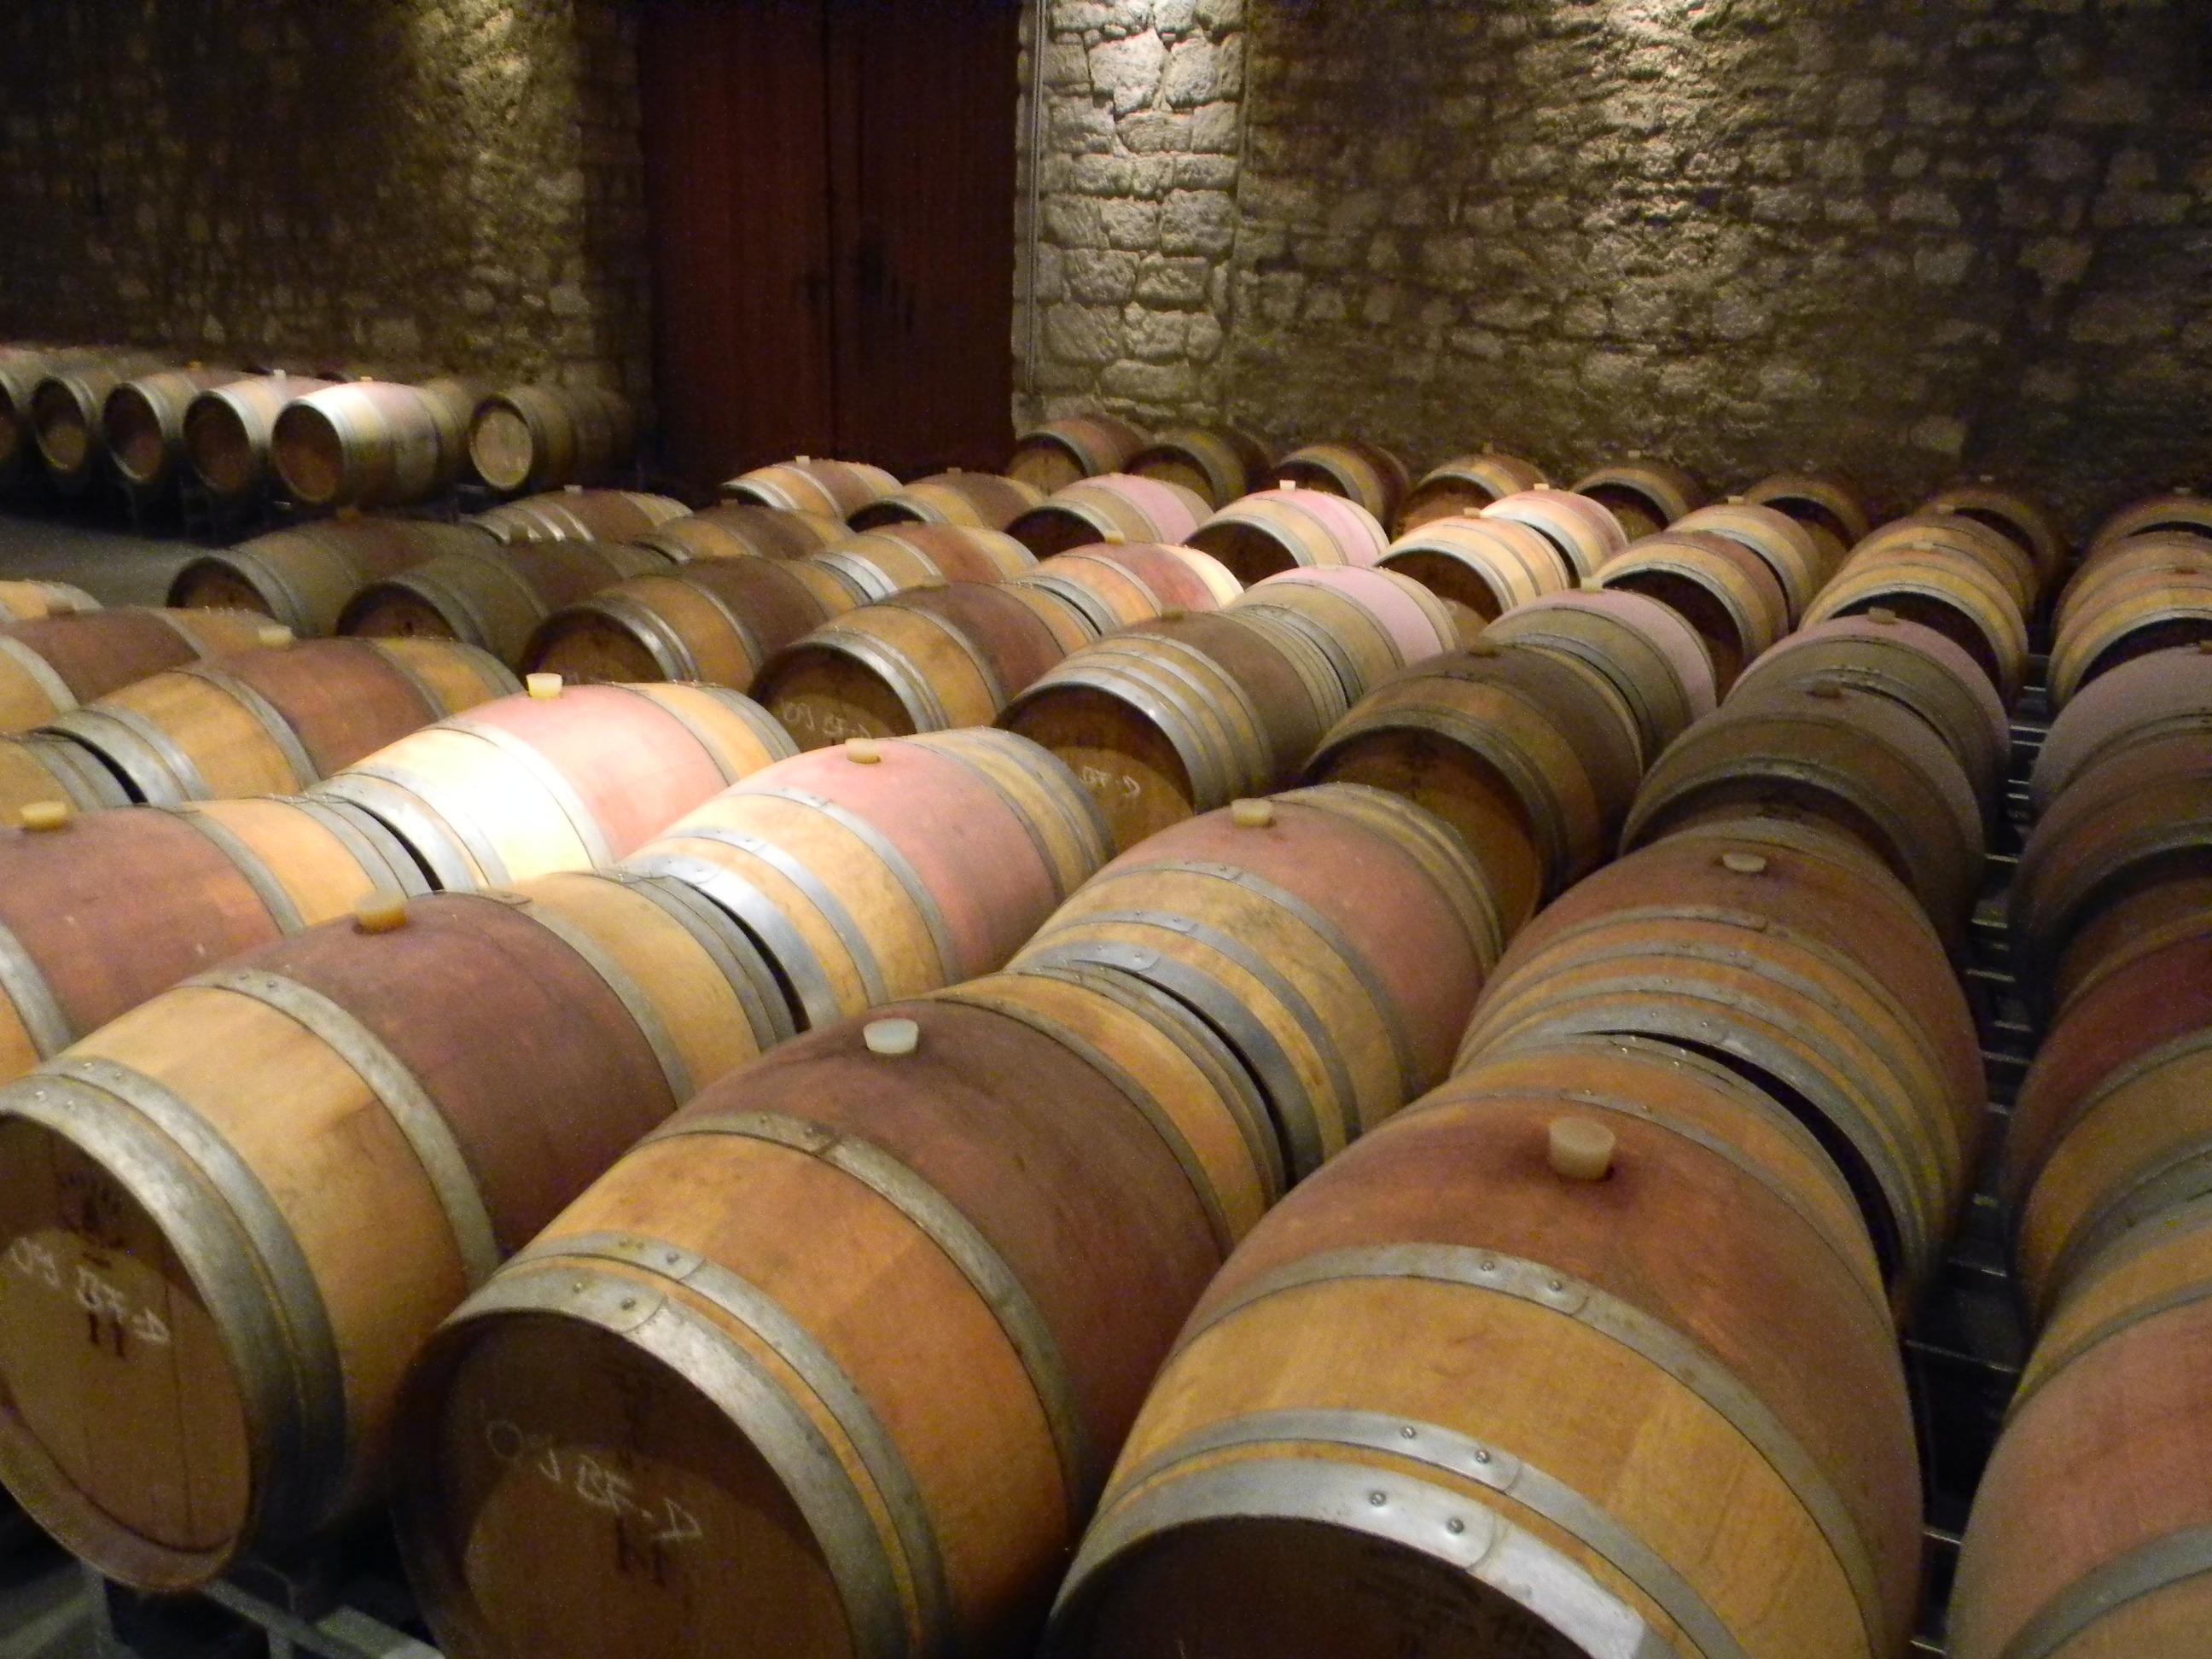
wood, wine, drink, barrel, winery, wine barrel, man made object